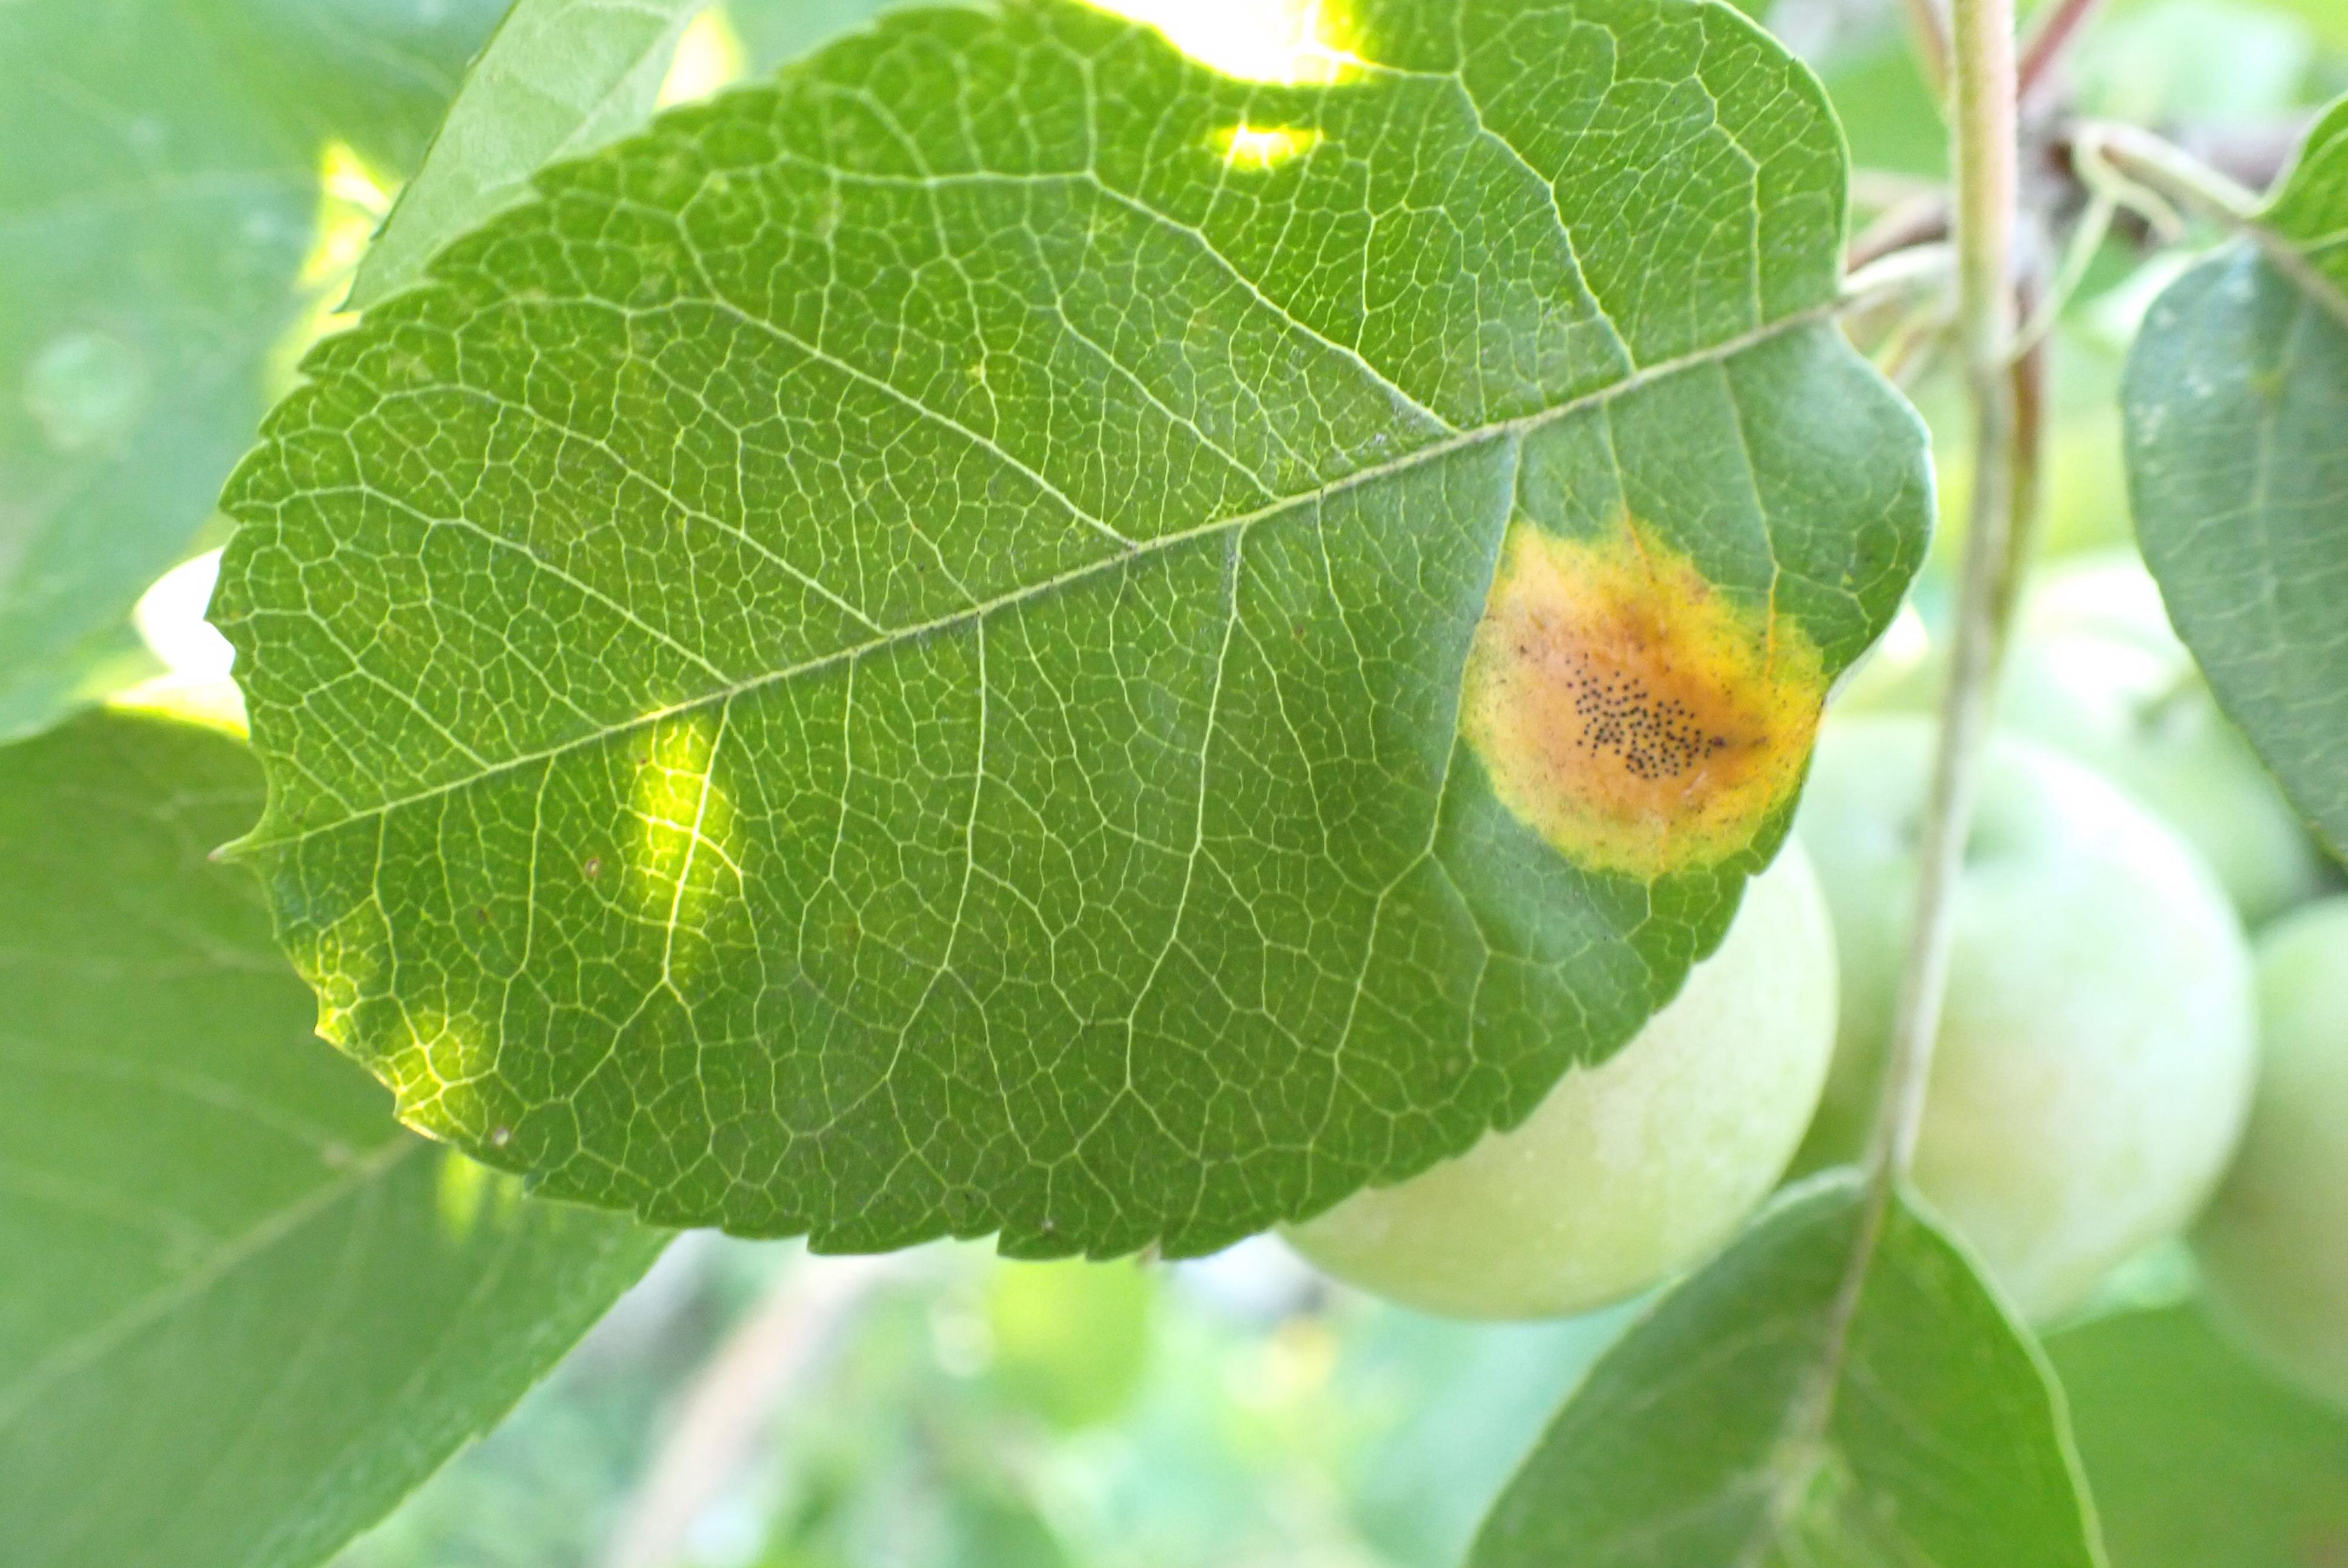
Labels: rust